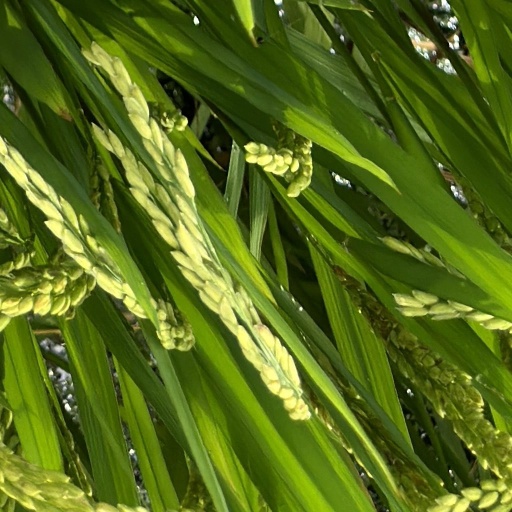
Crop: rice